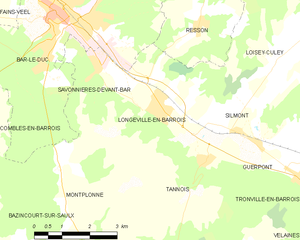
Longeville-en-Barrois est une commune française située dans le département de la Meuse, en région Grand Est.